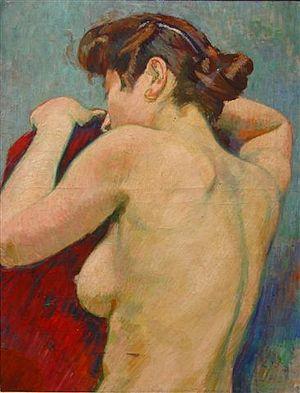
Nu de dos. George-Daniel de Monfreid, 1906.